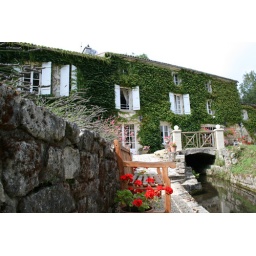
House - from the chair and the river running under it